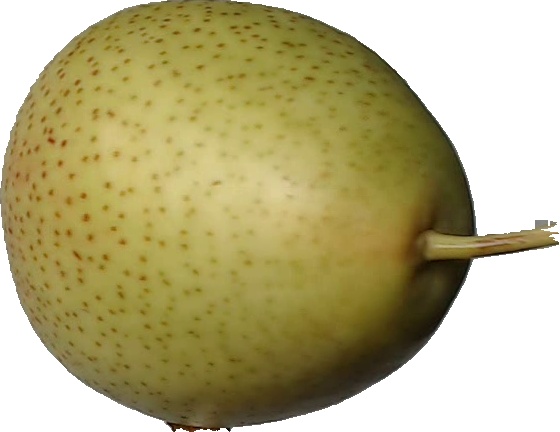
Label: pear_1